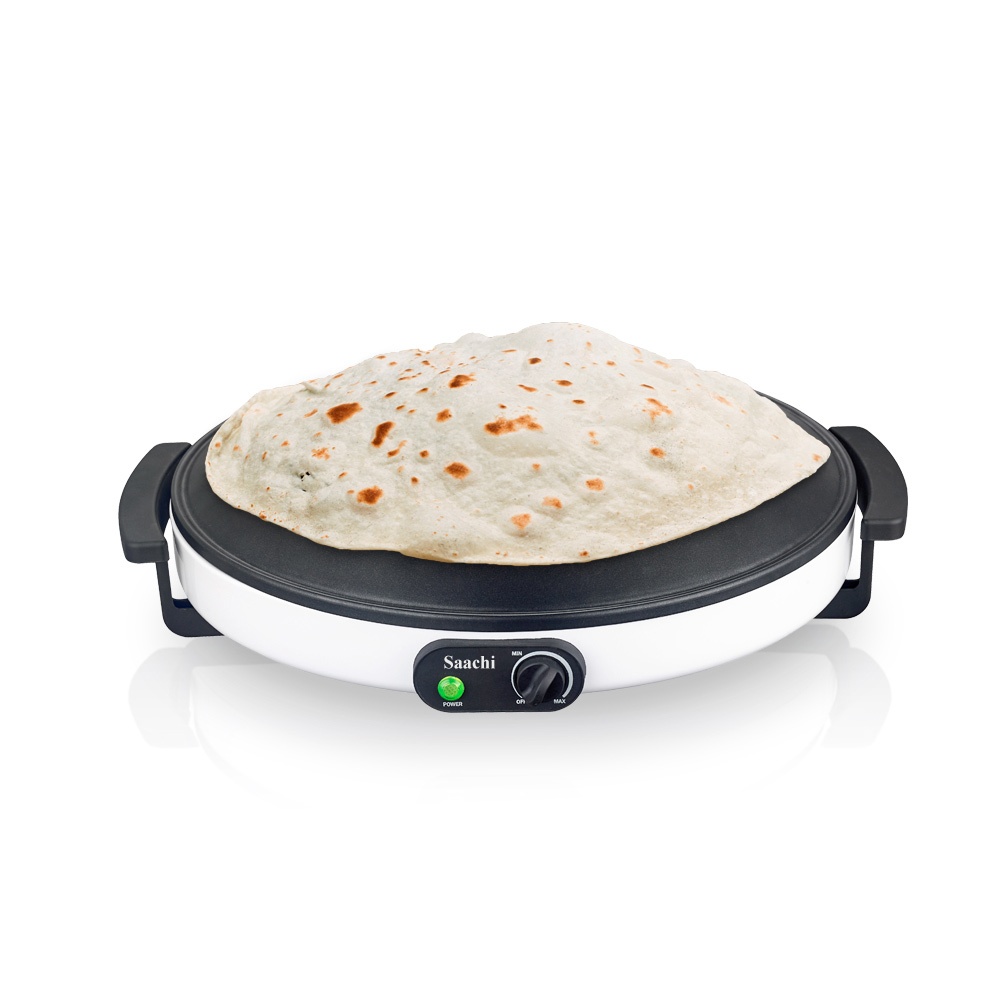
Saachi Roti/Naan/Saj Bread Maker NL-RM-1855-WH
If you enjoy cooking your own flat breads such as saj, naan, roti, manakish, gursaan and many others, then the NL-RM-1855 is the appliance for you. An electric dome-shaped bread maker with a non-stick 16-inch surface that can make any flatbread with ease. A variable temperature control thermostat allows you greater control over your cooking.
Brand: Saachi Store
Category: Home & Garden > Kitchen & Dining > Kitchen Appliances > Toasters & Grills > Pizzelle Makers